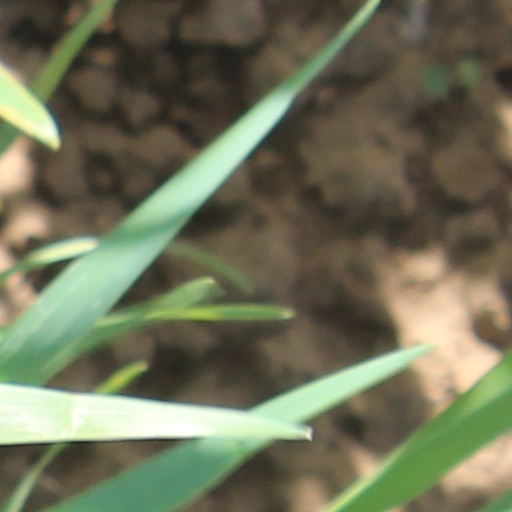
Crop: wheat